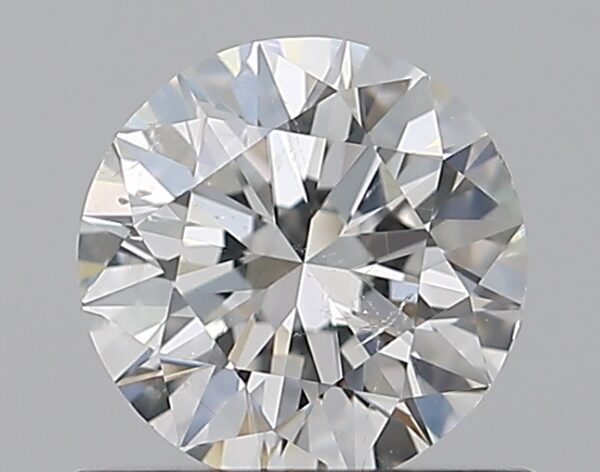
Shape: round
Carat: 0.7
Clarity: SI2
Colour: H
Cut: EX
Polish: EX
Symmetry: EX
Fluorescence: M
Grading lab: GIA
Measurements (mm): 5.65 x 5.69 x 3.55